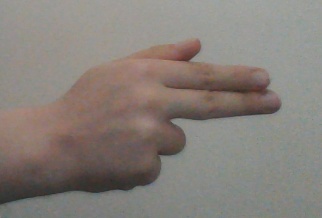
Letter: ghain